Ganja, Azerbaijan

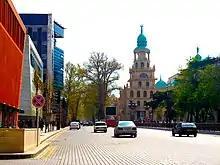
City of Ganja, Azerbaijan

Among the oldest surviving examples of Islamic architecture in Ganja are the Nizami Mausoleum and Shah Abbas Caravanserai, which assisted the Shahs during their siege of the city. The area around and inside the mosques, contains many fine examples of traditional architecture like Chokak Bath.